Canzés dialect

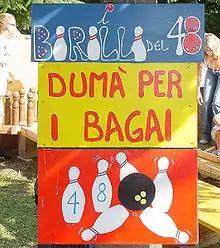
Warning written in Canzes dialect : "Only for children"

Contrasts exist between long and short vowels in stressed syllables, but in unstressed syllables the contrast is neutralized.